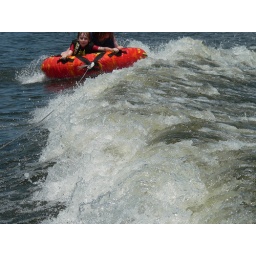
boys in the water